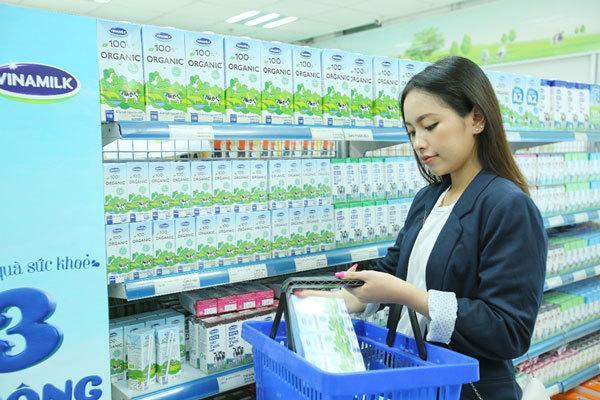
có nhiều sản phẩm sữa được trưng bày ở kệ hàng bên cạnh người phụ nữ